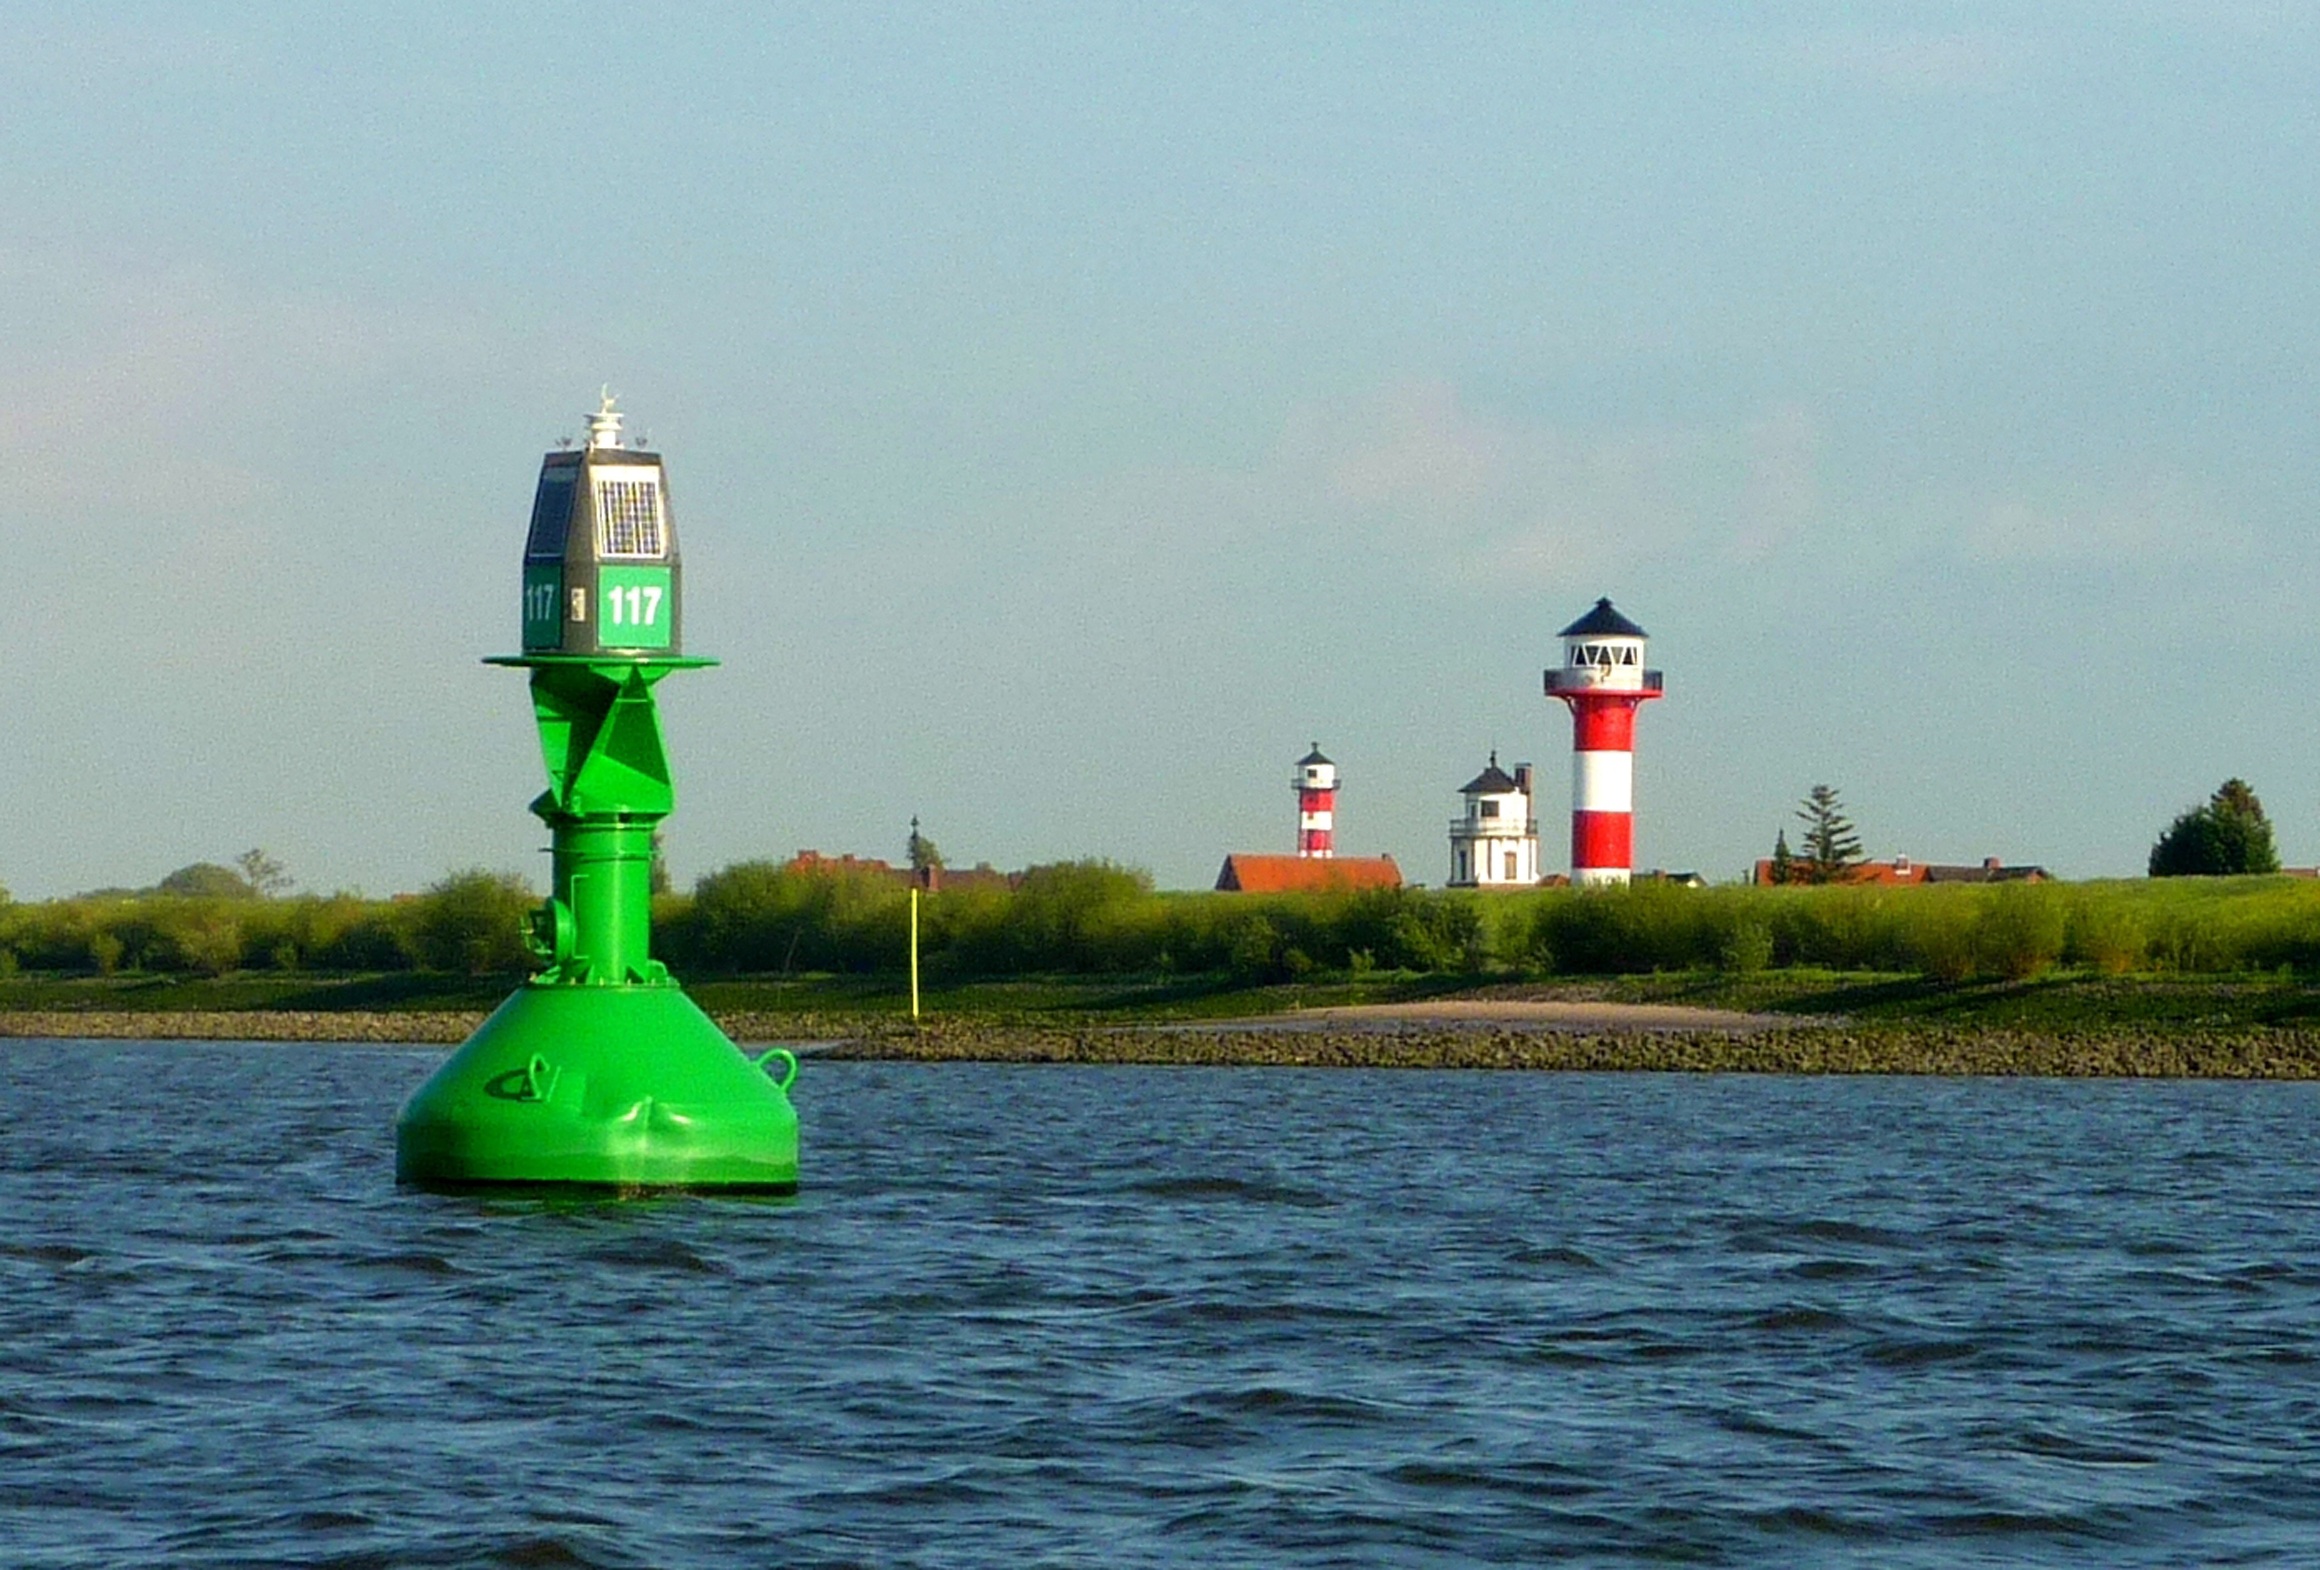
sea, coast, nature, lighthouse, technology, wind, river, ship, vehicle, tower, landmark, beacon, waterway, marine, mark, navigation, shipping, elbe, seafaring, daymark, electric lighthouse, new lighthouse, water levels